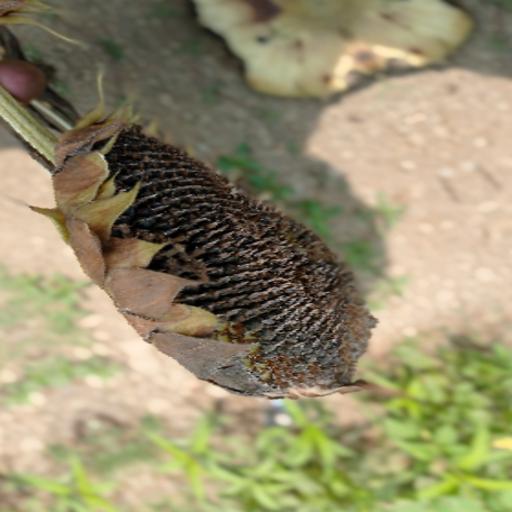
Label: Gray_mold